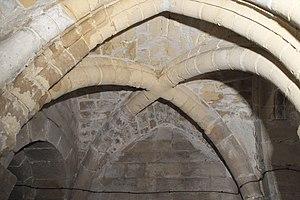
L'église Saint-Martin est une église catholique paroissiale située à Cormeilles-en-Parisis, en France. Elle succède à une église romane, dont ne restent que deux chapiteaux au début de la nef. Le principal seigneur de Cormeilles est l'abbaye Saint-Denis : c'est sous son abbé Suger que la construction de la crypte sous le chœur de l'actuelle église est lancée, vers 1145. Peu connue et généralement fermée au public, elle représente néanmoins l'une des deux plus anciennes cryptes gothiques connues, avec celle de la basilique Saint-Denis, et est d'une grande valeur archéologique. Le chœur de l'église, au chevet plat, est édifié un peu plus tard, au dernier quart du XIIᵉ siècle ; puis il est prolongé vers l'ouest pendant la première moitié du XIIIᵉ siècle. Ce chœur a considérablement évolué depuis, car des problèmes de stabilité ont plusieurs fois donné lieu à des reconstructions. Le collatéral sud notamment est refait à neuf au XVIᵉ siècle, dans le style flamboyant. La plupart des chapiteaux de la nef sont du même style, et datent des années 1515-1525 : six grandes arcades ont dû être reprises en sous-œuvre à cette époque.